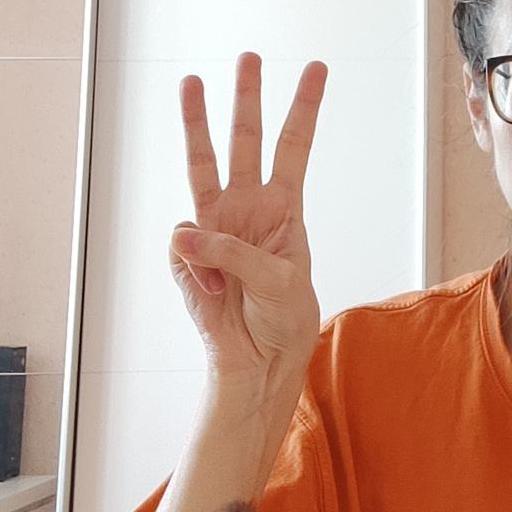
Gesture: three